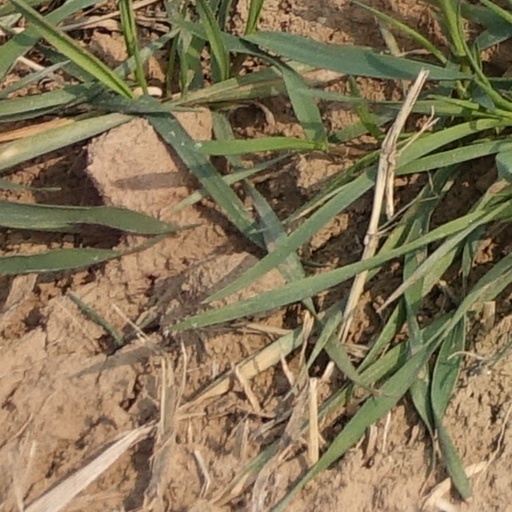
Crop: wheat